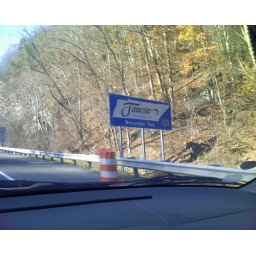
taken over the hood of my car on my way home for thanksgiving.